Posterolateral palatal pits

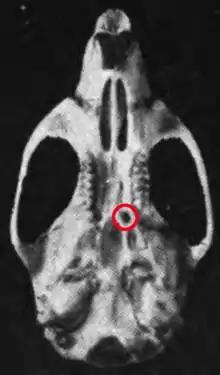
The western Mexican oryzomyine "Oryzomys peninsulae" (skull, seen from below, with left posterolateral palatal pits indicated by a red circle) has the pits recessed into a fossa.

Many members of the mainly South American cricetid subfamily Sigmodontinae have posterolateral palatal pits.